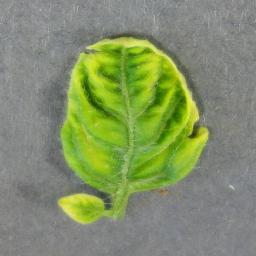
Label: Tomato___Tomato_Yellow_Leaf_Curl_Virus